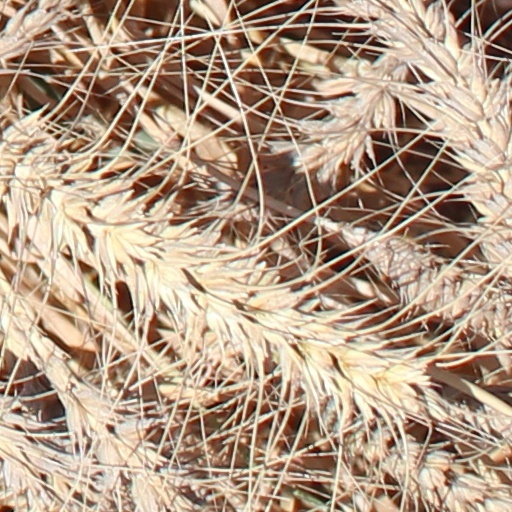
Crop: wheat